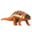
Label: dinosaur